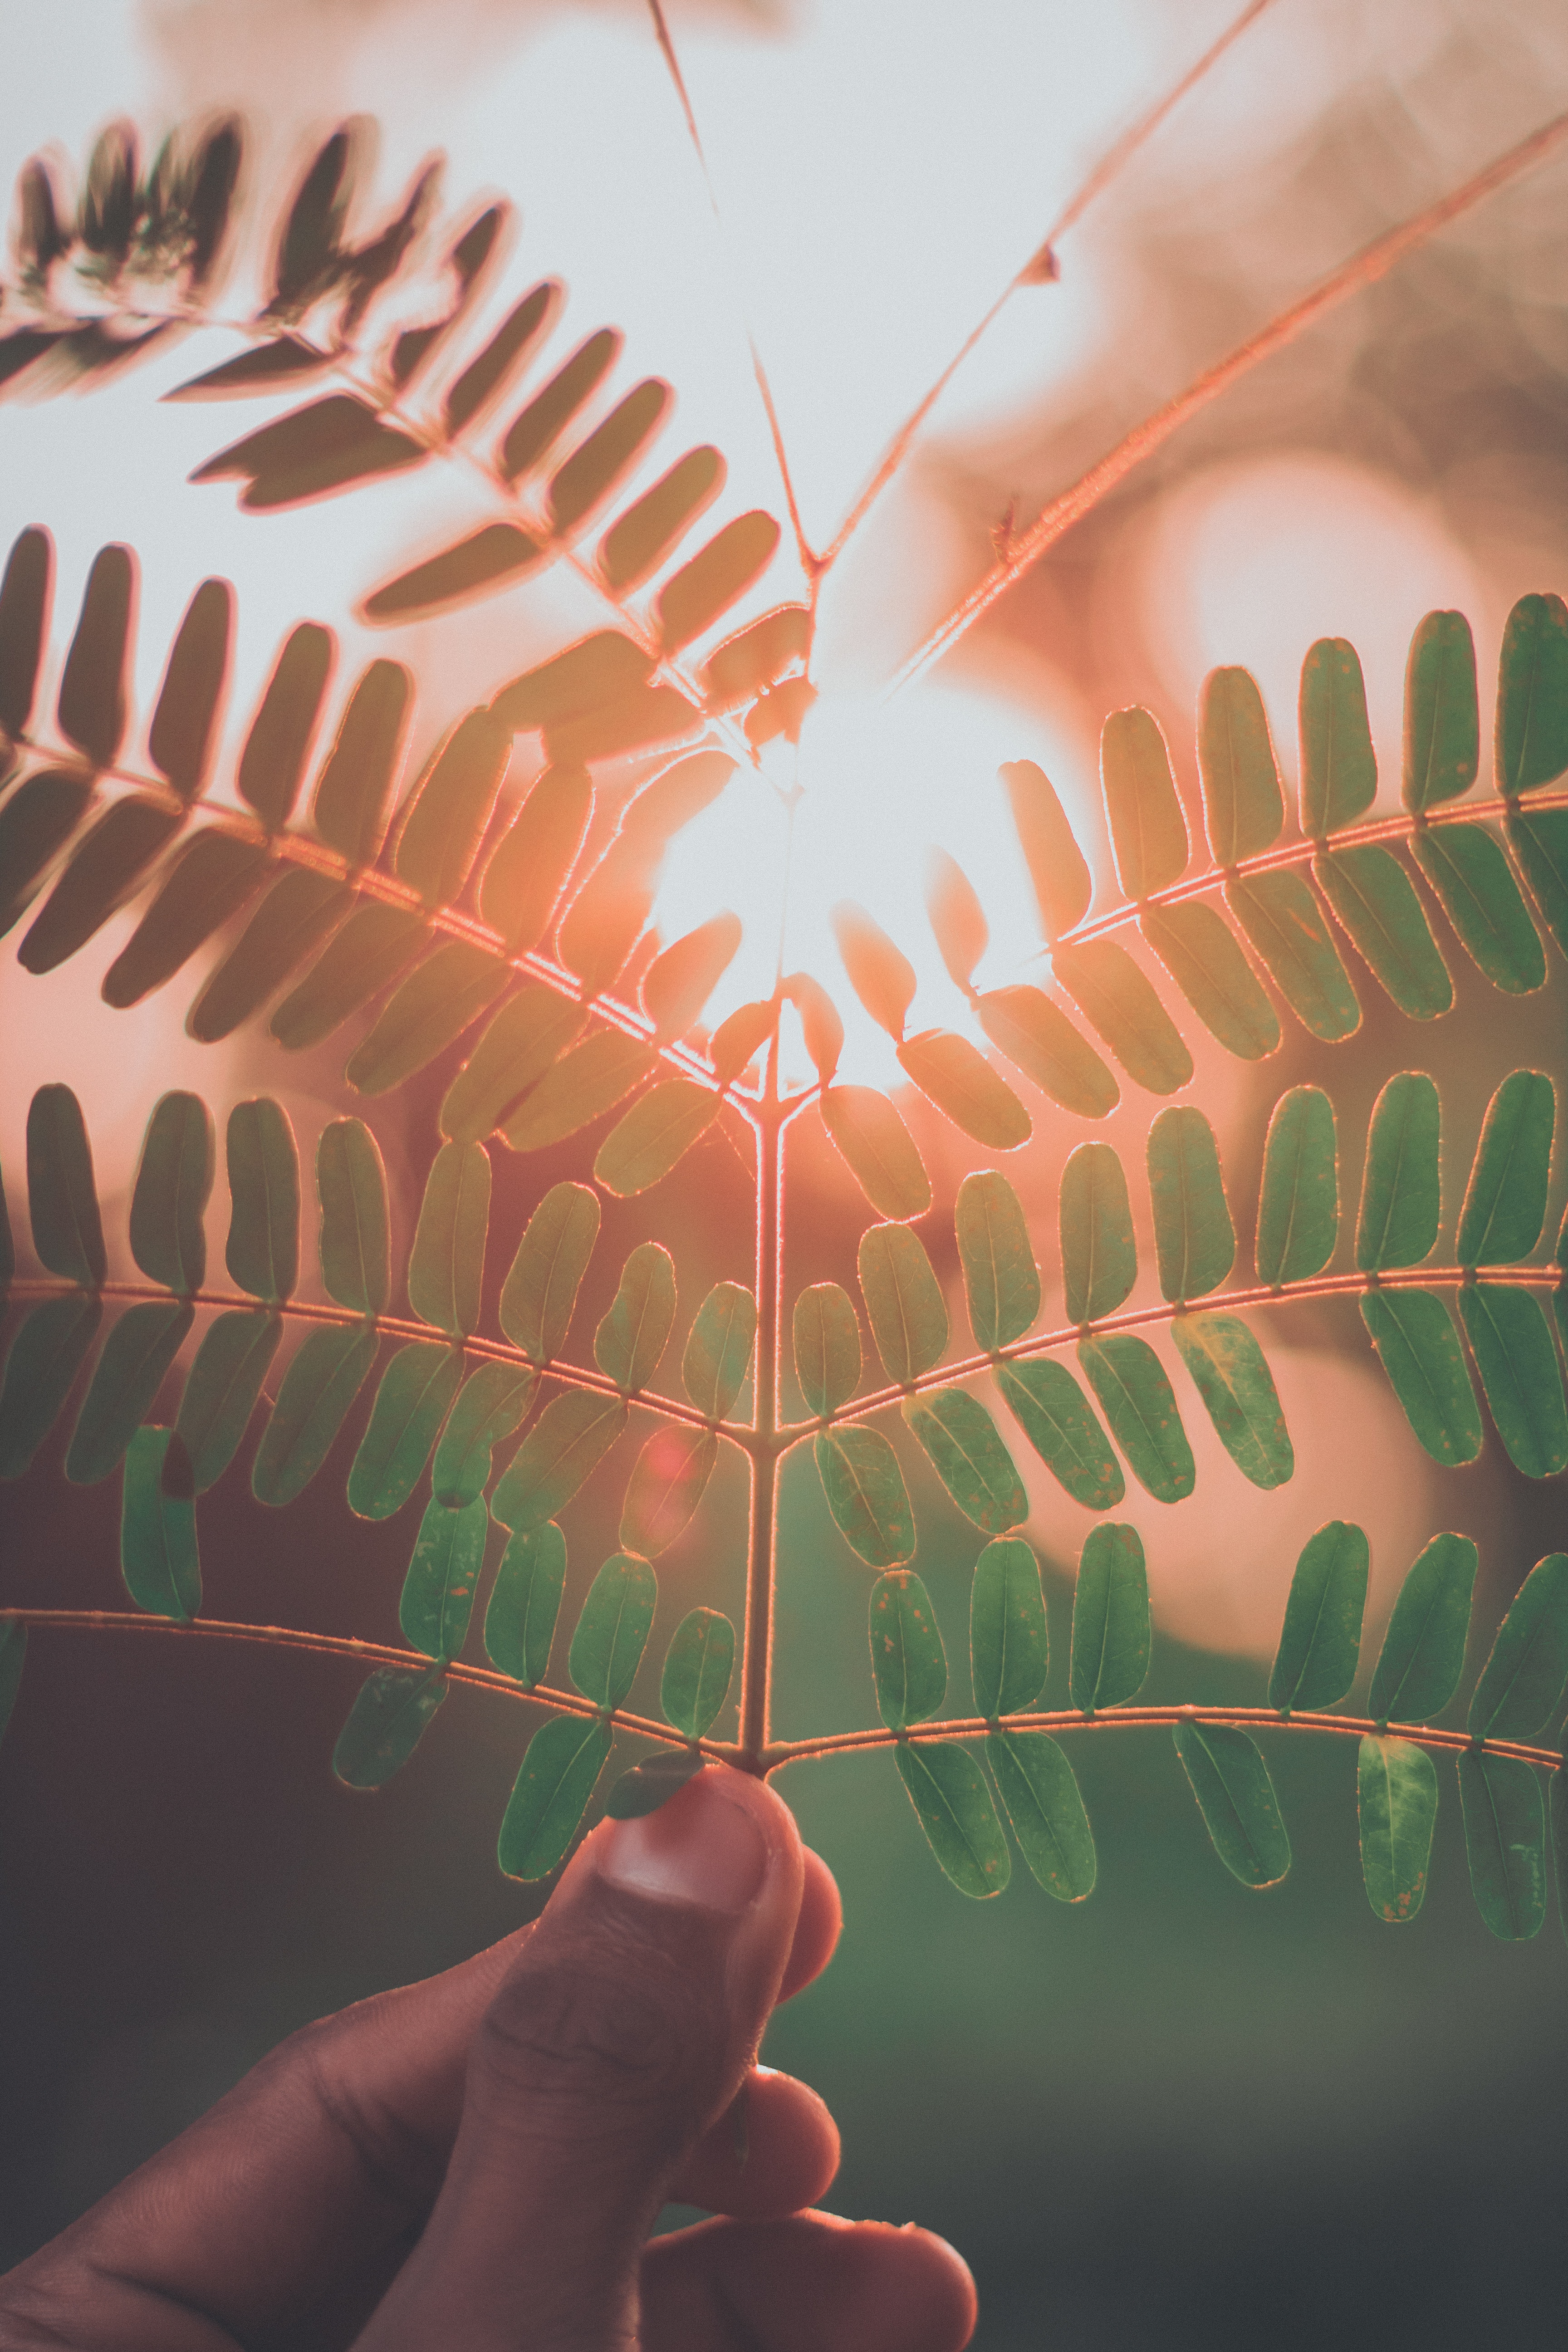
green, finger, red, light, hand, leaf, sky, pattern, plant, thumb, gesture, illustration, art